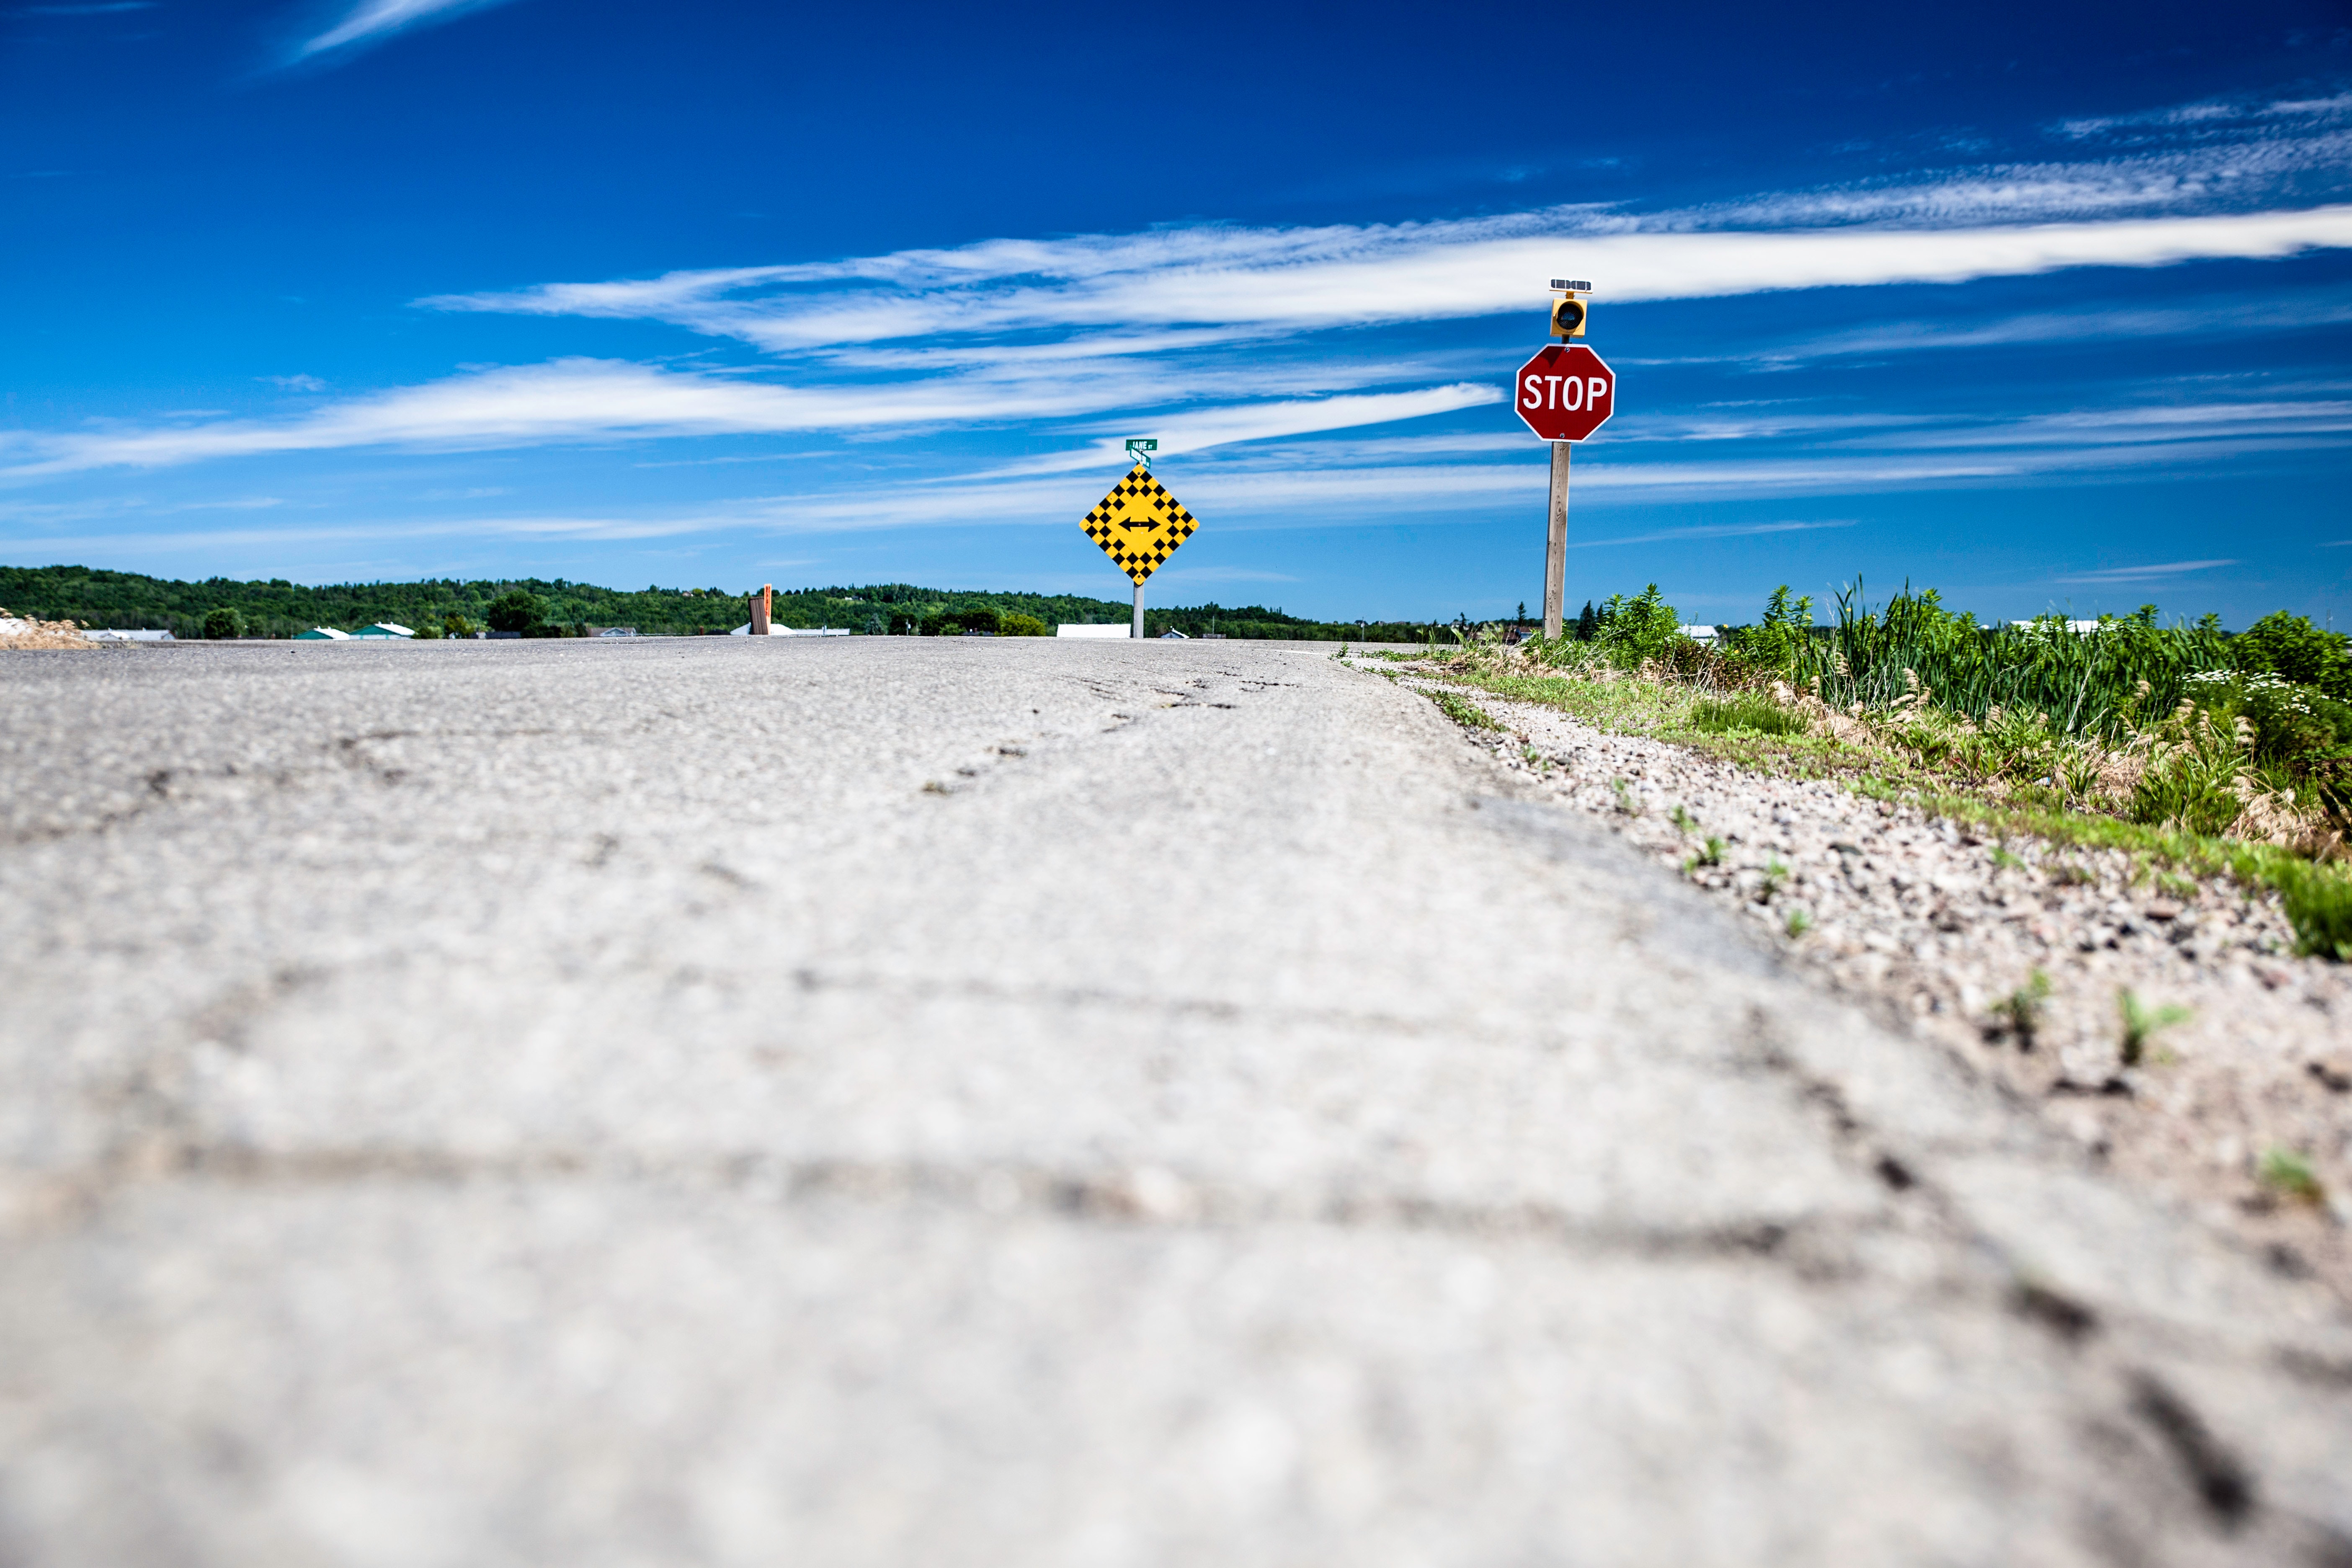
road, sky, yellow, asphalt, sand, cloud, infrastructure, summer, traffic sign, landscape, vacation, ecoregion, horizon, tree, sign, photography, beach, highway, plant, sea, road trip, ocean, nonbuilding structure, tourism, street, signage, coast